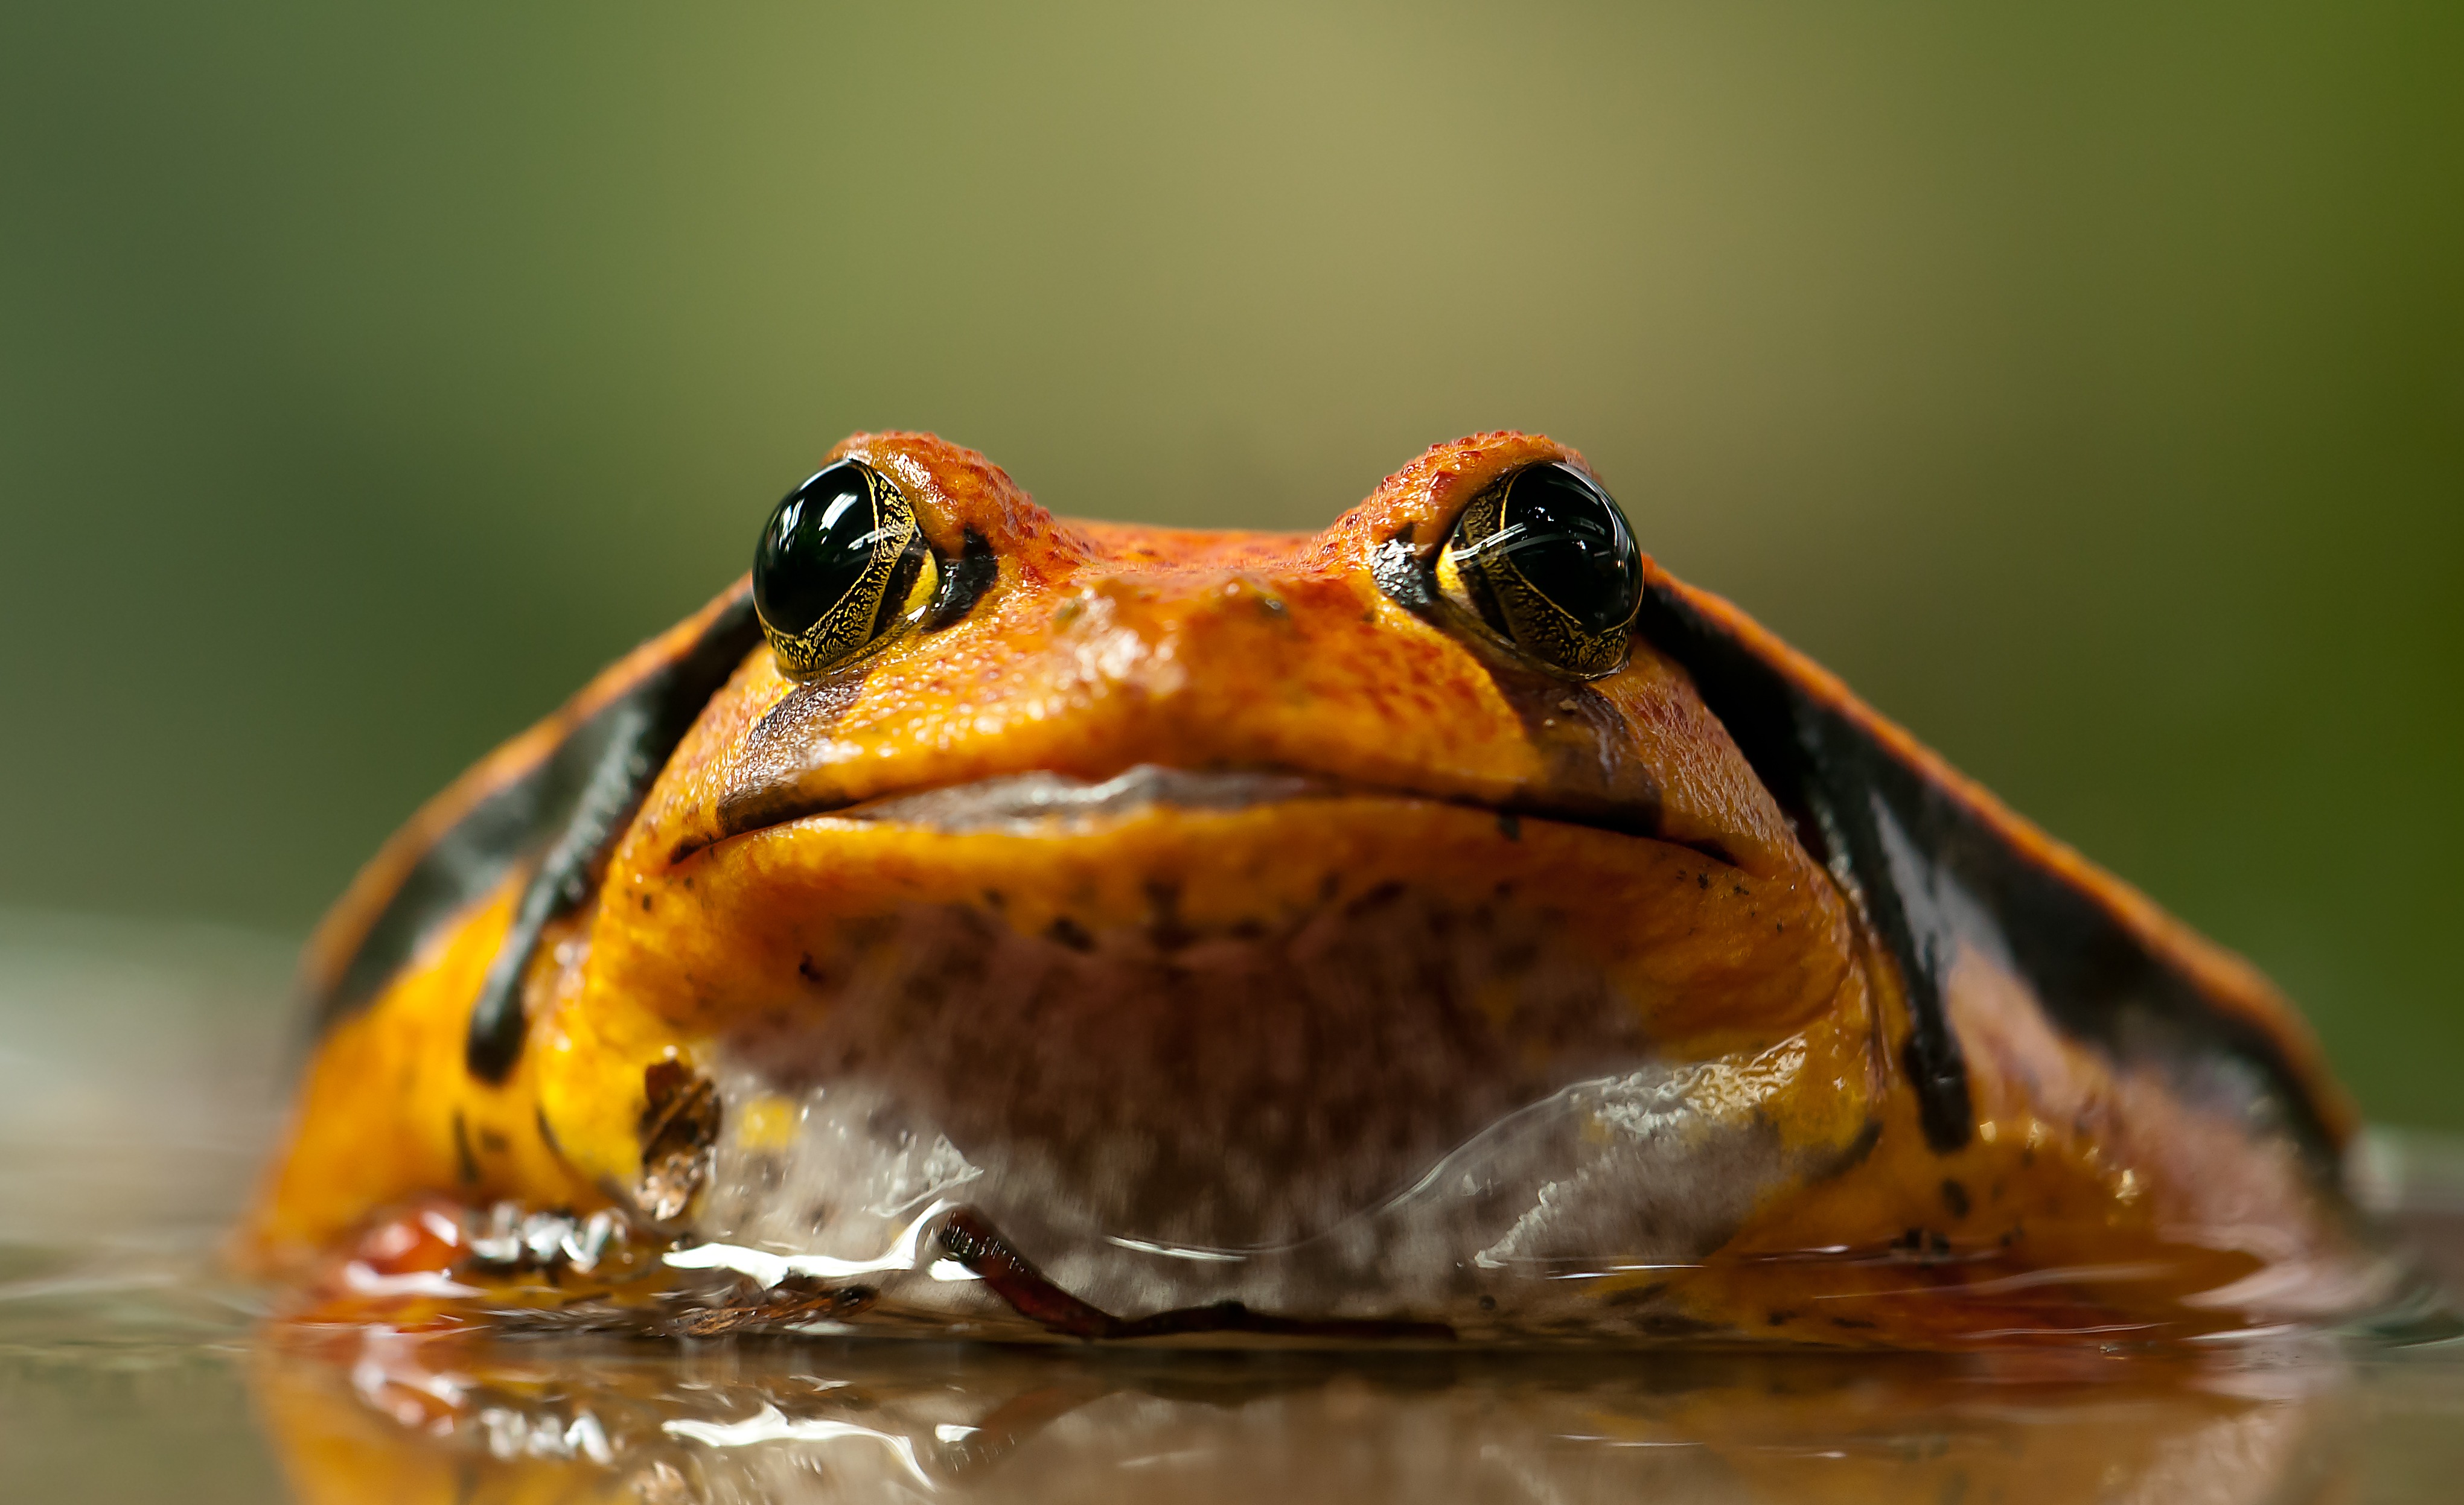
nature, animal, wildlife, beak, macro, frog, amphibian, fauna, close up, anura, vertebrate, macro photography, hd wallpaper, ranidae, emydidae, tomato frog